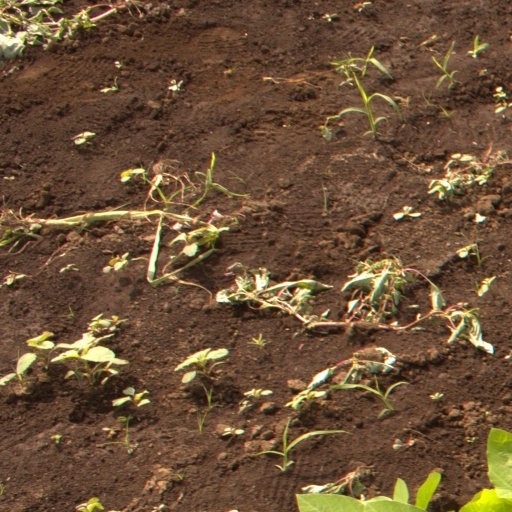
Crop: soybean